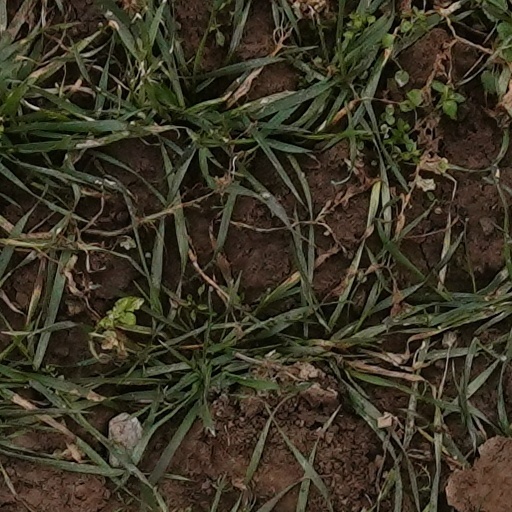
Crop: wheat